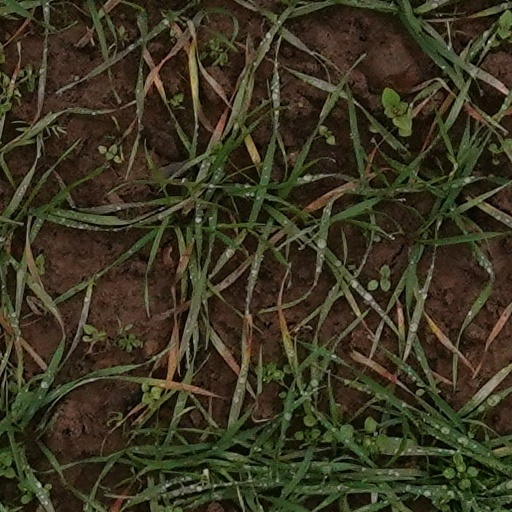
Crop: wheat